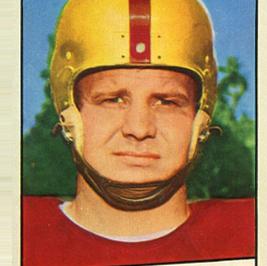
Age: 26